Kirtland Air Force Base

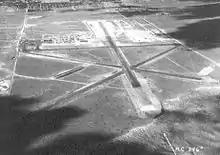
Albuquerque Army Air Base, September 1941

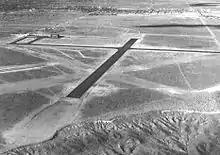
Albuquerque Municipal Airport, February 1939

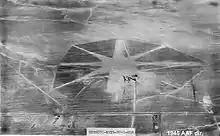
West Mesa Field, 30 September 1945

As of late 1939, Army and Navy pilots began using Oxnard Field for refueling and maintenance for a variety of military flights. Later that same year, the Army Air Corps leased 2,000 acres neighboring Albuquerque Airport, four miles west of Oxnard Field. The Army eventually condemned the Oxnard Field property for military use, with subsequent transfer to the federal government.